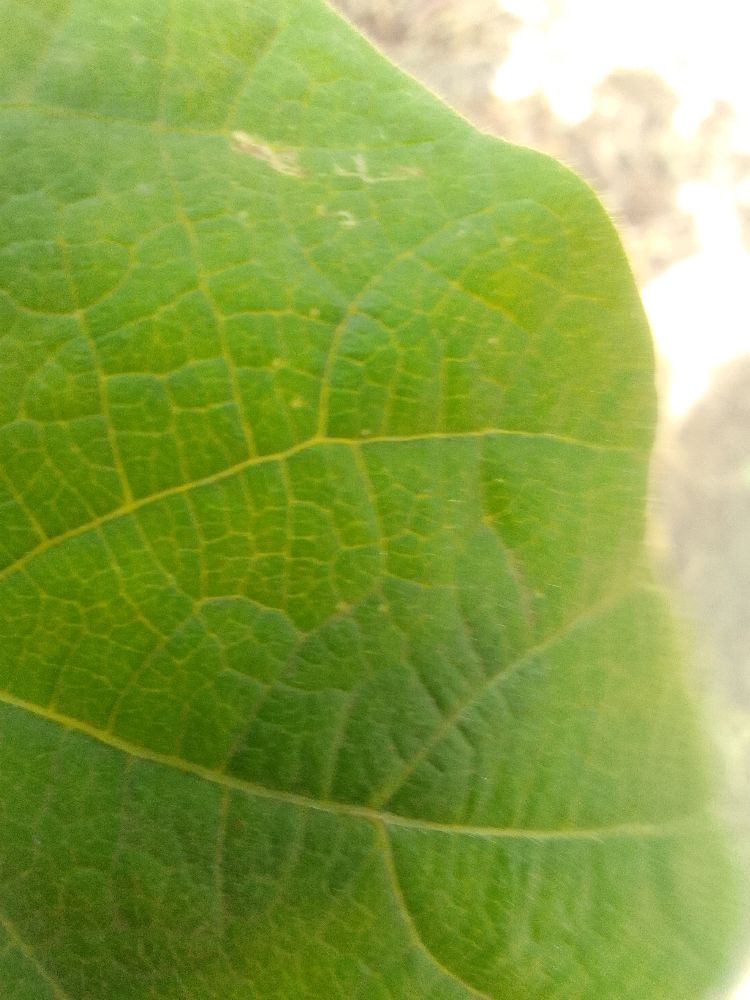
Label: healthy